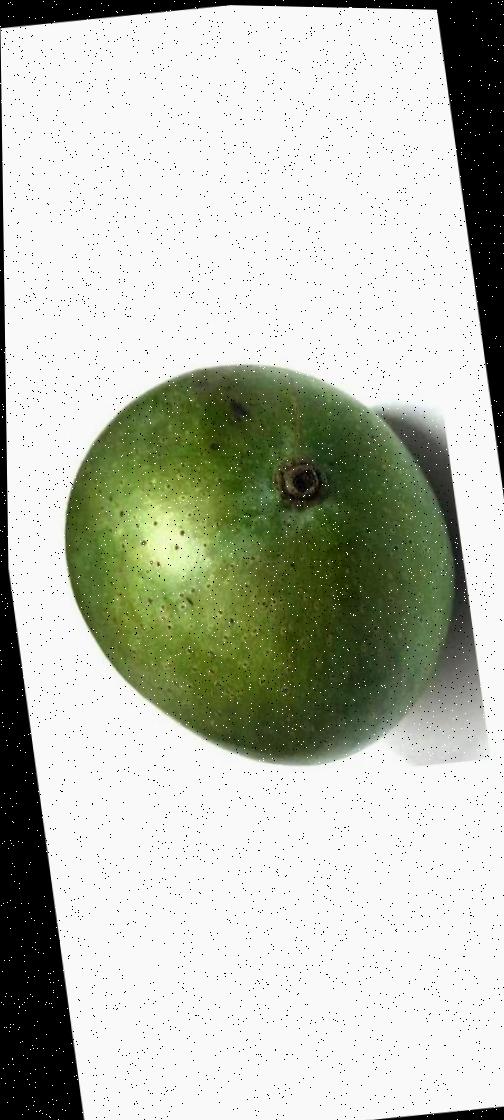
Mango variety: Ashshina Zhinuk